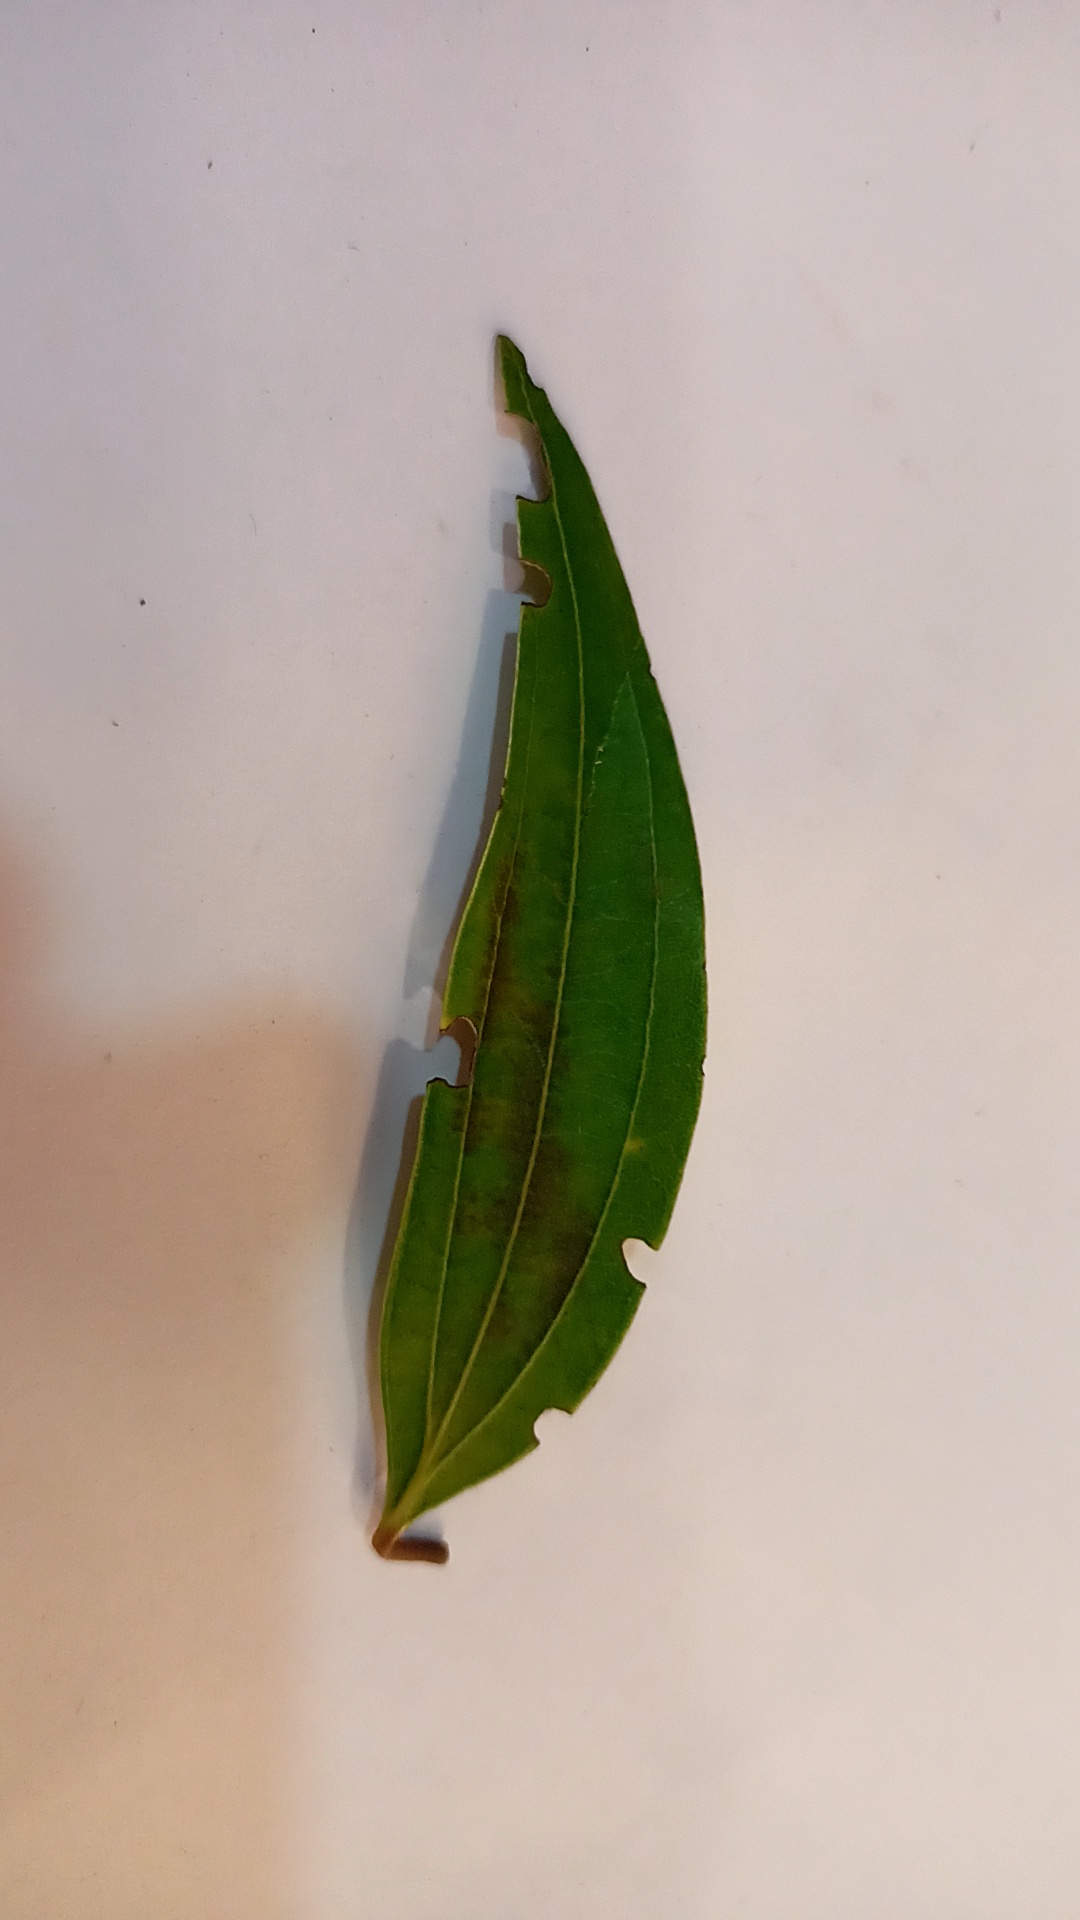
Label: Disease